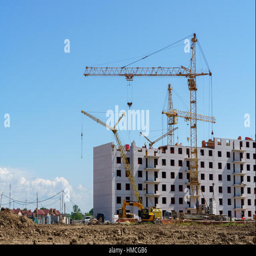
construction of a multistory building .